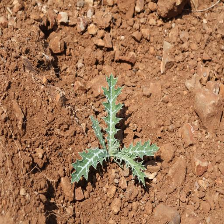
Weed species: Bilayat_(Mexicana_Argemone)